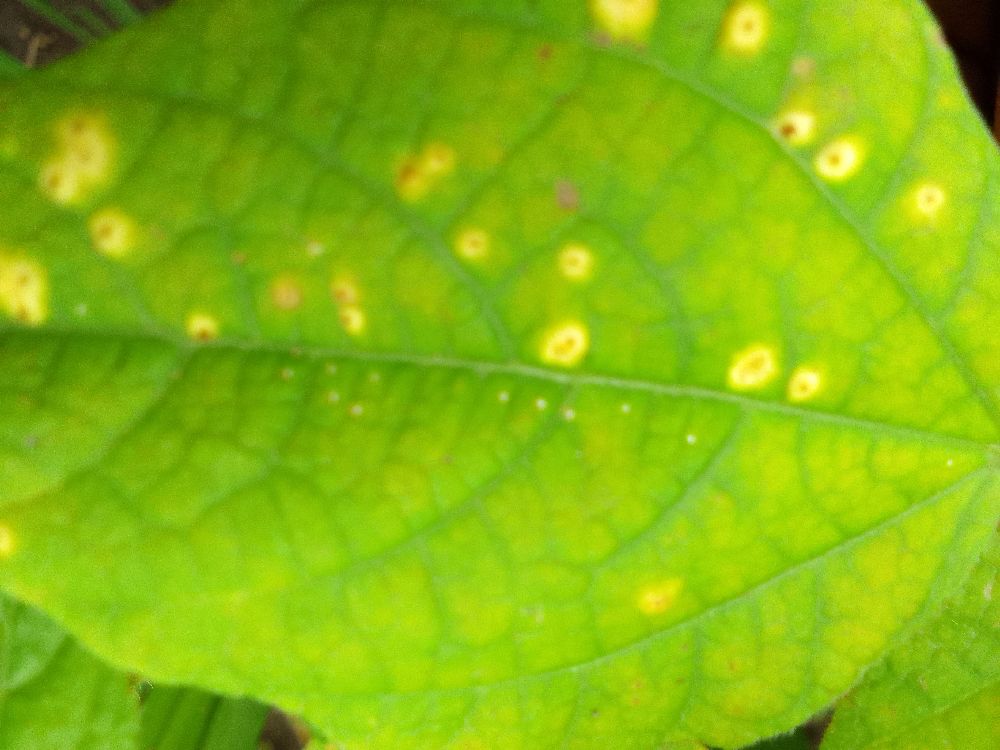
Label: rust